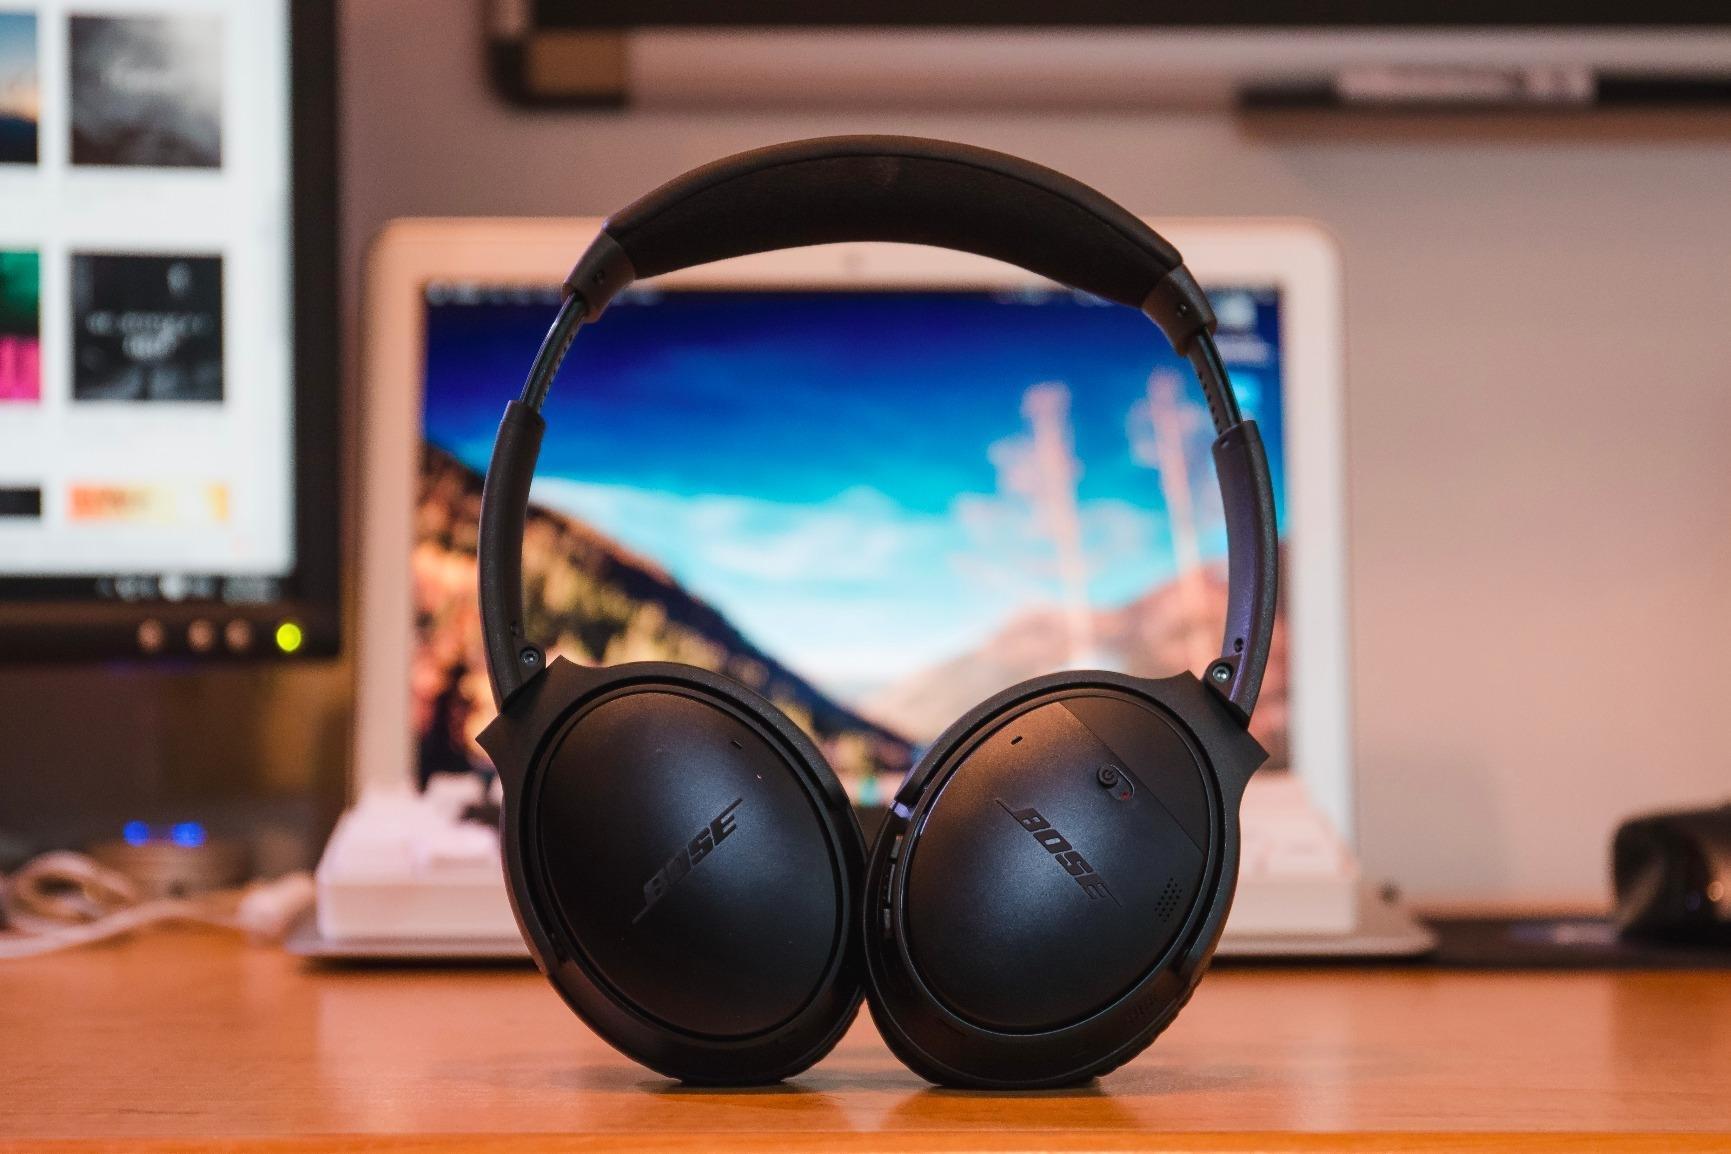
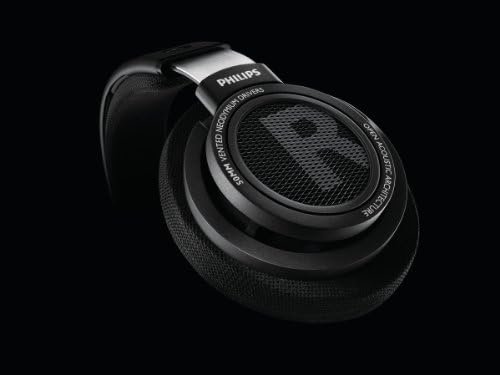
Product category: headphones
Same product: no